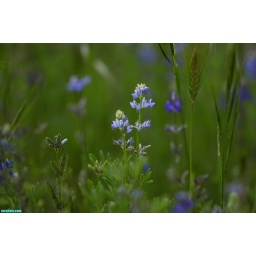
delicate flowers and grasses in a pasture at the santa ysabel open space preserve